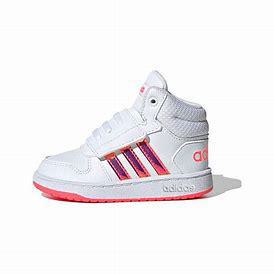
Brand: adidas
Model: neo Adidas NEO Hoops 2 Mid